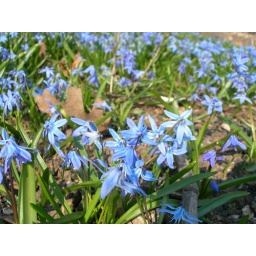
Beautiful spring ground cover flowers, found on the side of the road, in a field of pretty much just garbage!